Provincial Highway 3 (Taiwan)

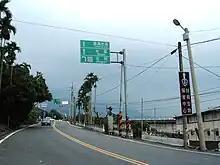
Provincial Highway 3

Provincial Highway 3 is a 435.608km long Taiwanese highway that starts in Taipei and ends in Pingtung. Also known as Inner-Mountain Highway (內山公路), the road travels through mountainous towns in Western Taiwan and was the major route for the area until Freeway 3 was built.